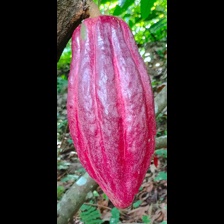
Label: sana